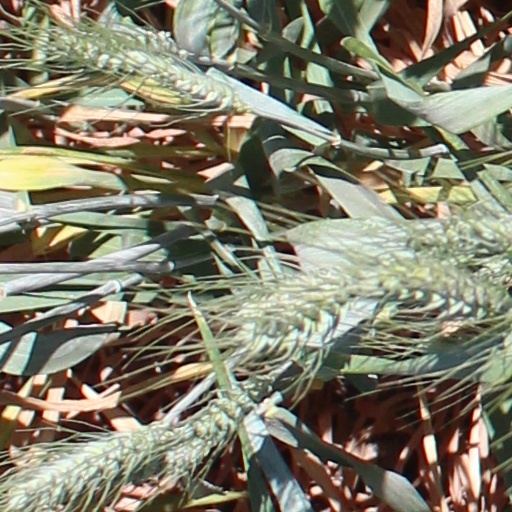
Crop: wheat